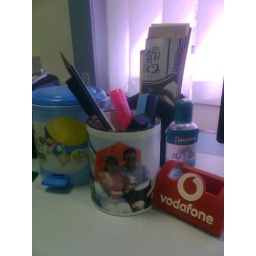
My desk in office